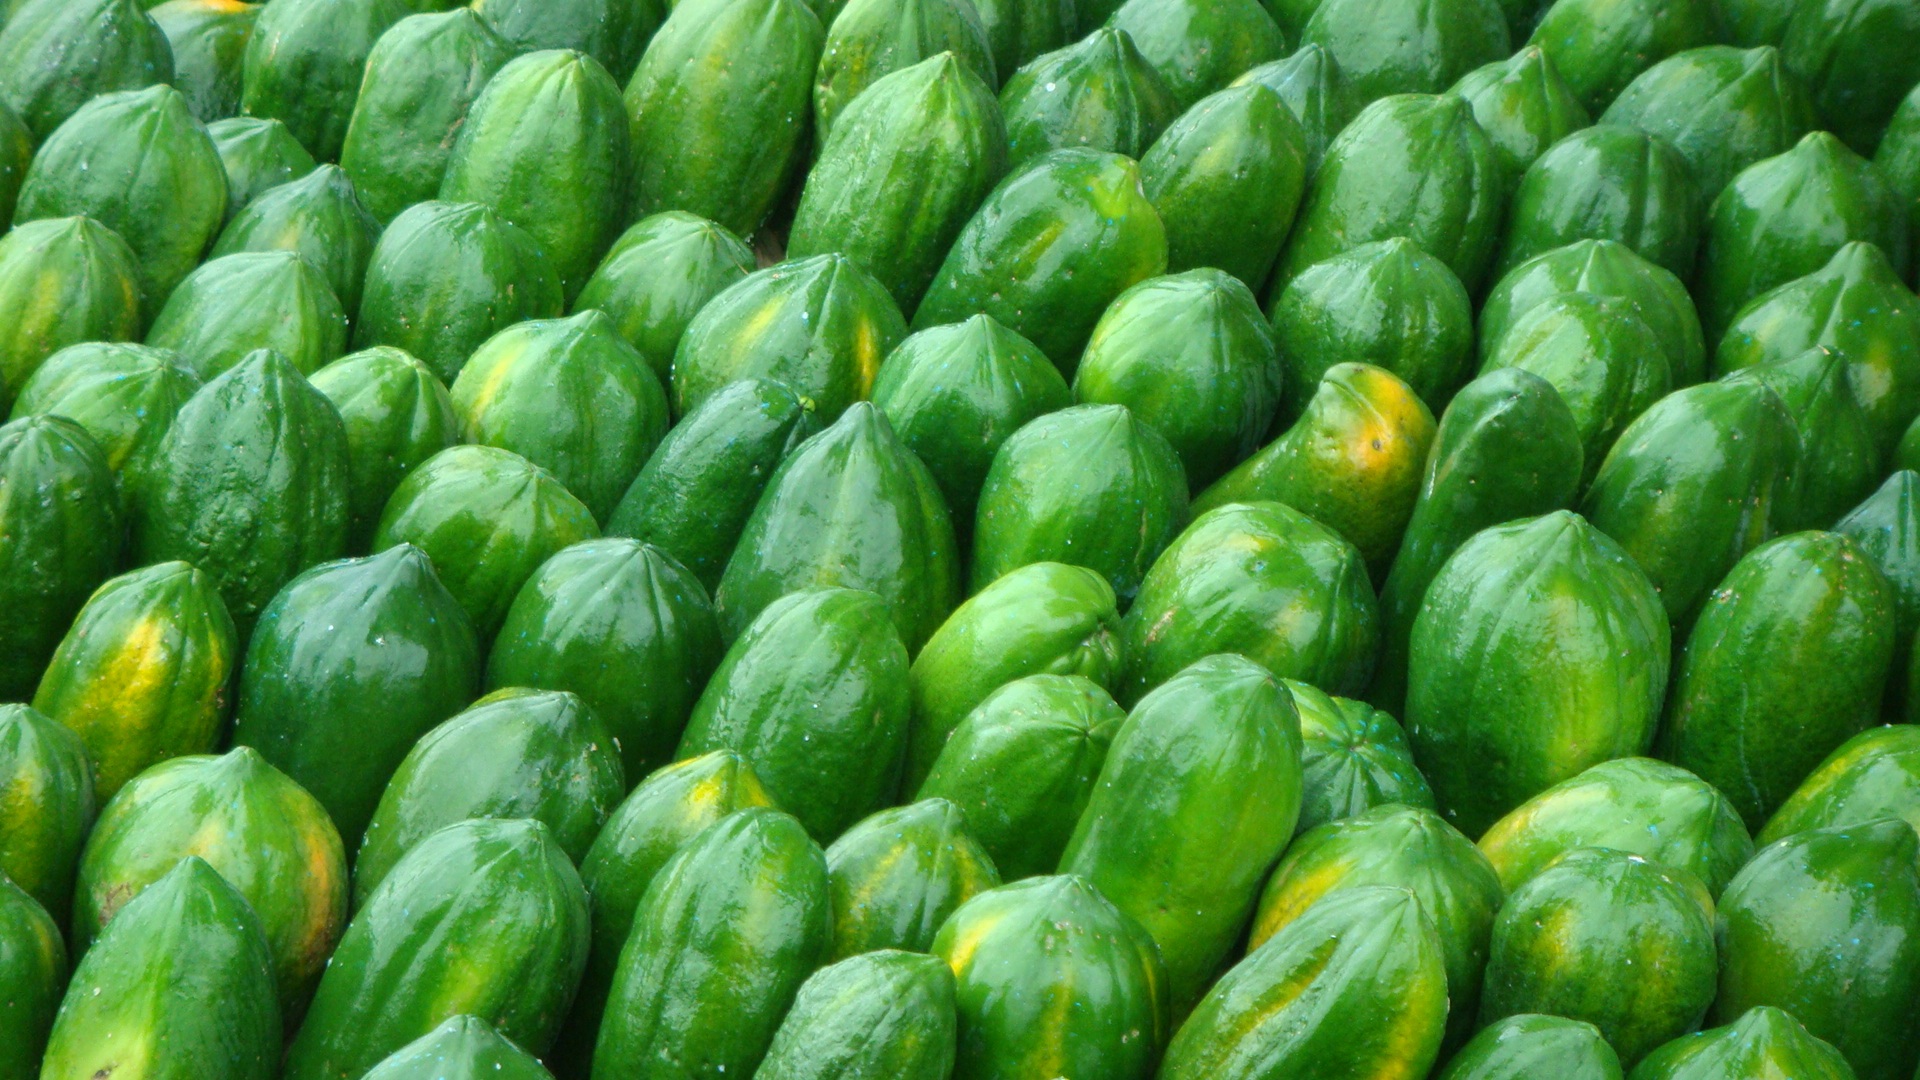
work, plant, fruit, flower, food, green, harvest, produce, vegetable, tropical, agriculture, gourd, background, crops, production, ecuador, cucurbita, papaya, forms, flowering plant, land plant, cucumber gourd and melon family